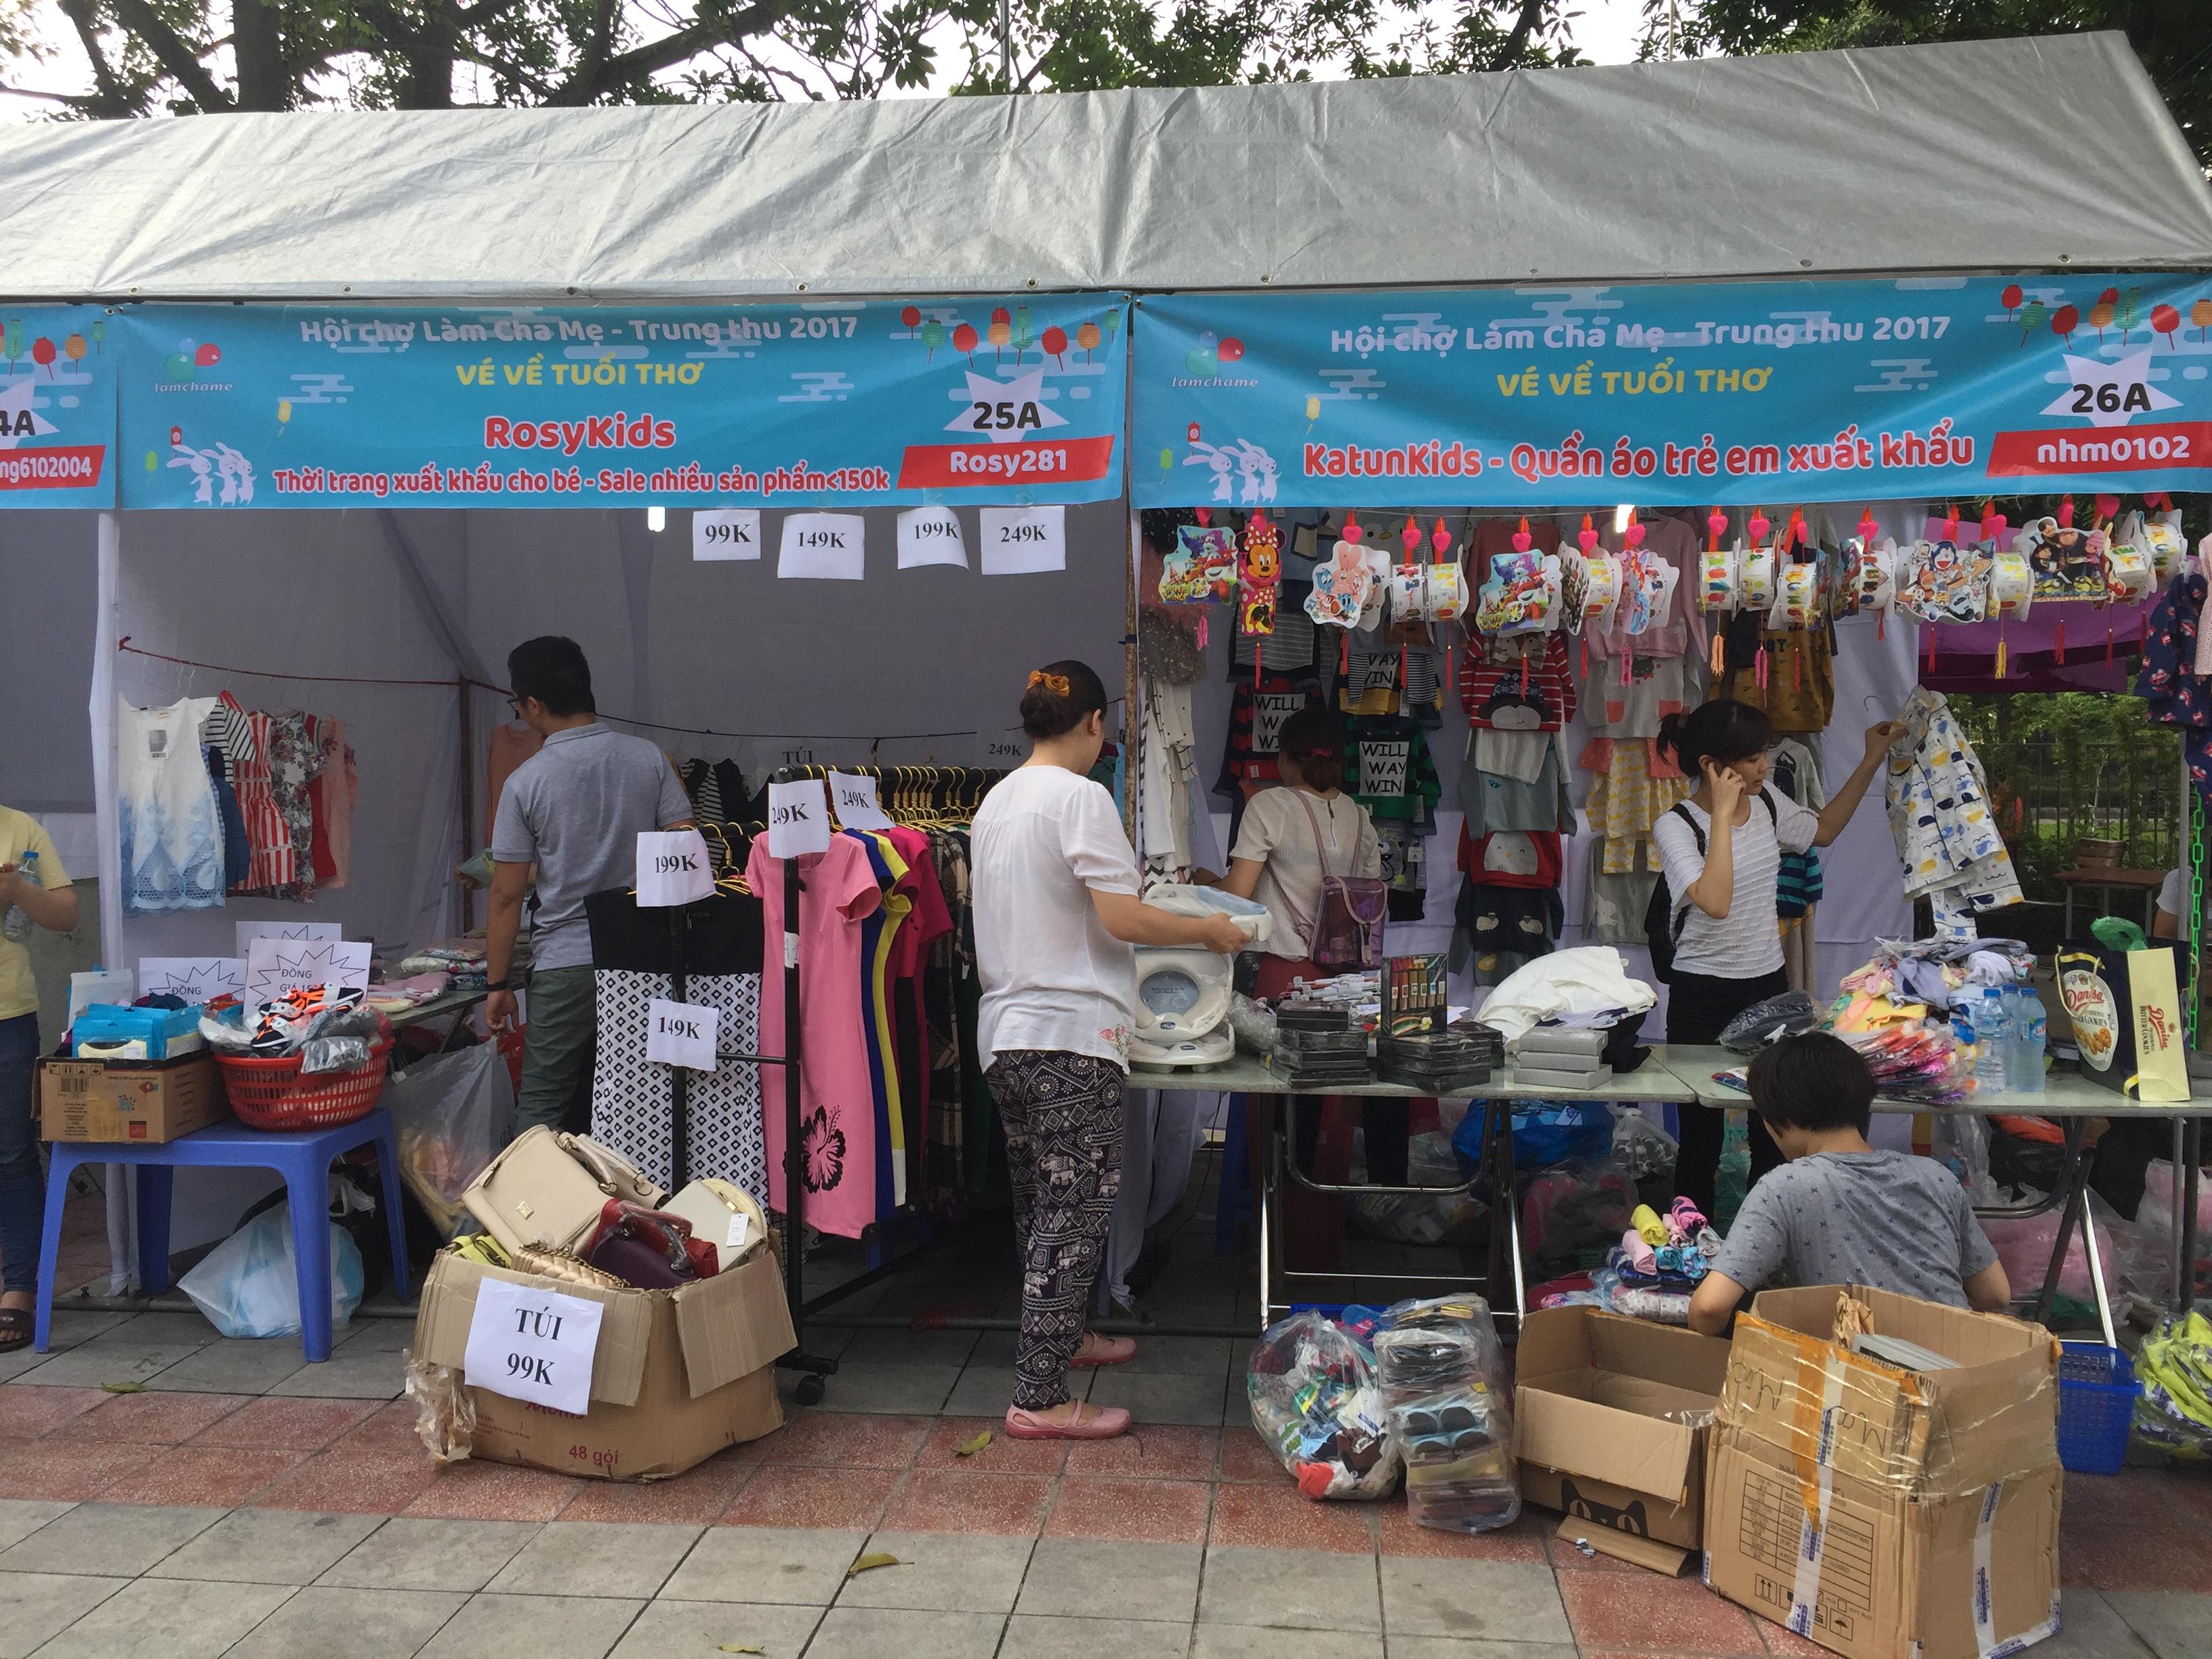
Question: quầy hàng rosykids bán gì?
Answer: quần áo trẻ em